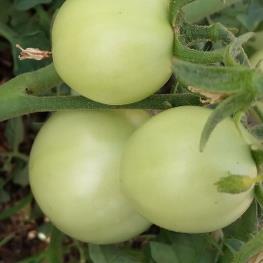
Crop: Tomato
Condition: healthy-fruit